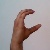
The image shows a hand gesture representing the letter 'C' in Indian Sign Language.